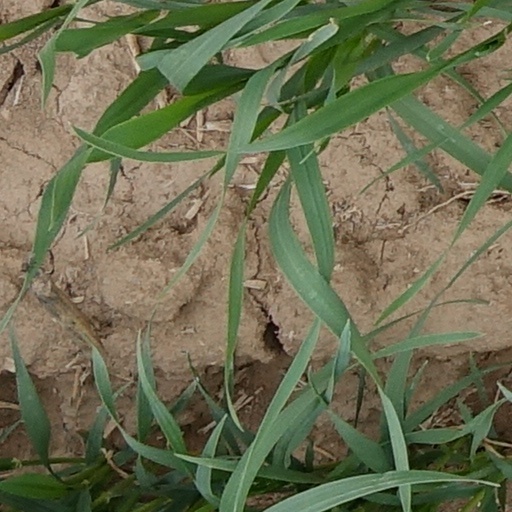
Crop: wheat